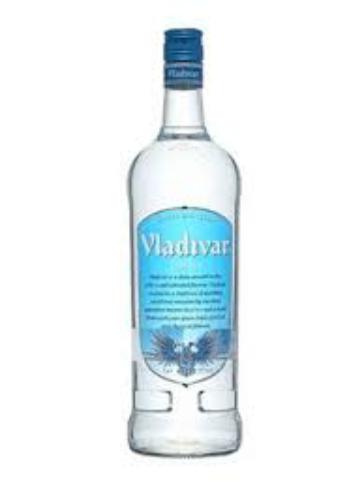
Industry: Food